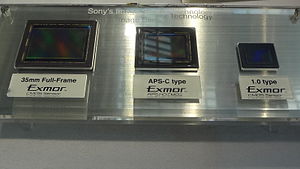
Sony
Sony er et japansk elektronikfirma, der bl.a. producerer mobiltelefoner, kameraer, fjernsyn, MP3-afspillere, PlayStation og andet. Sony slog for alvor igennem på det kommercielle marked med walkman'en i firserne.